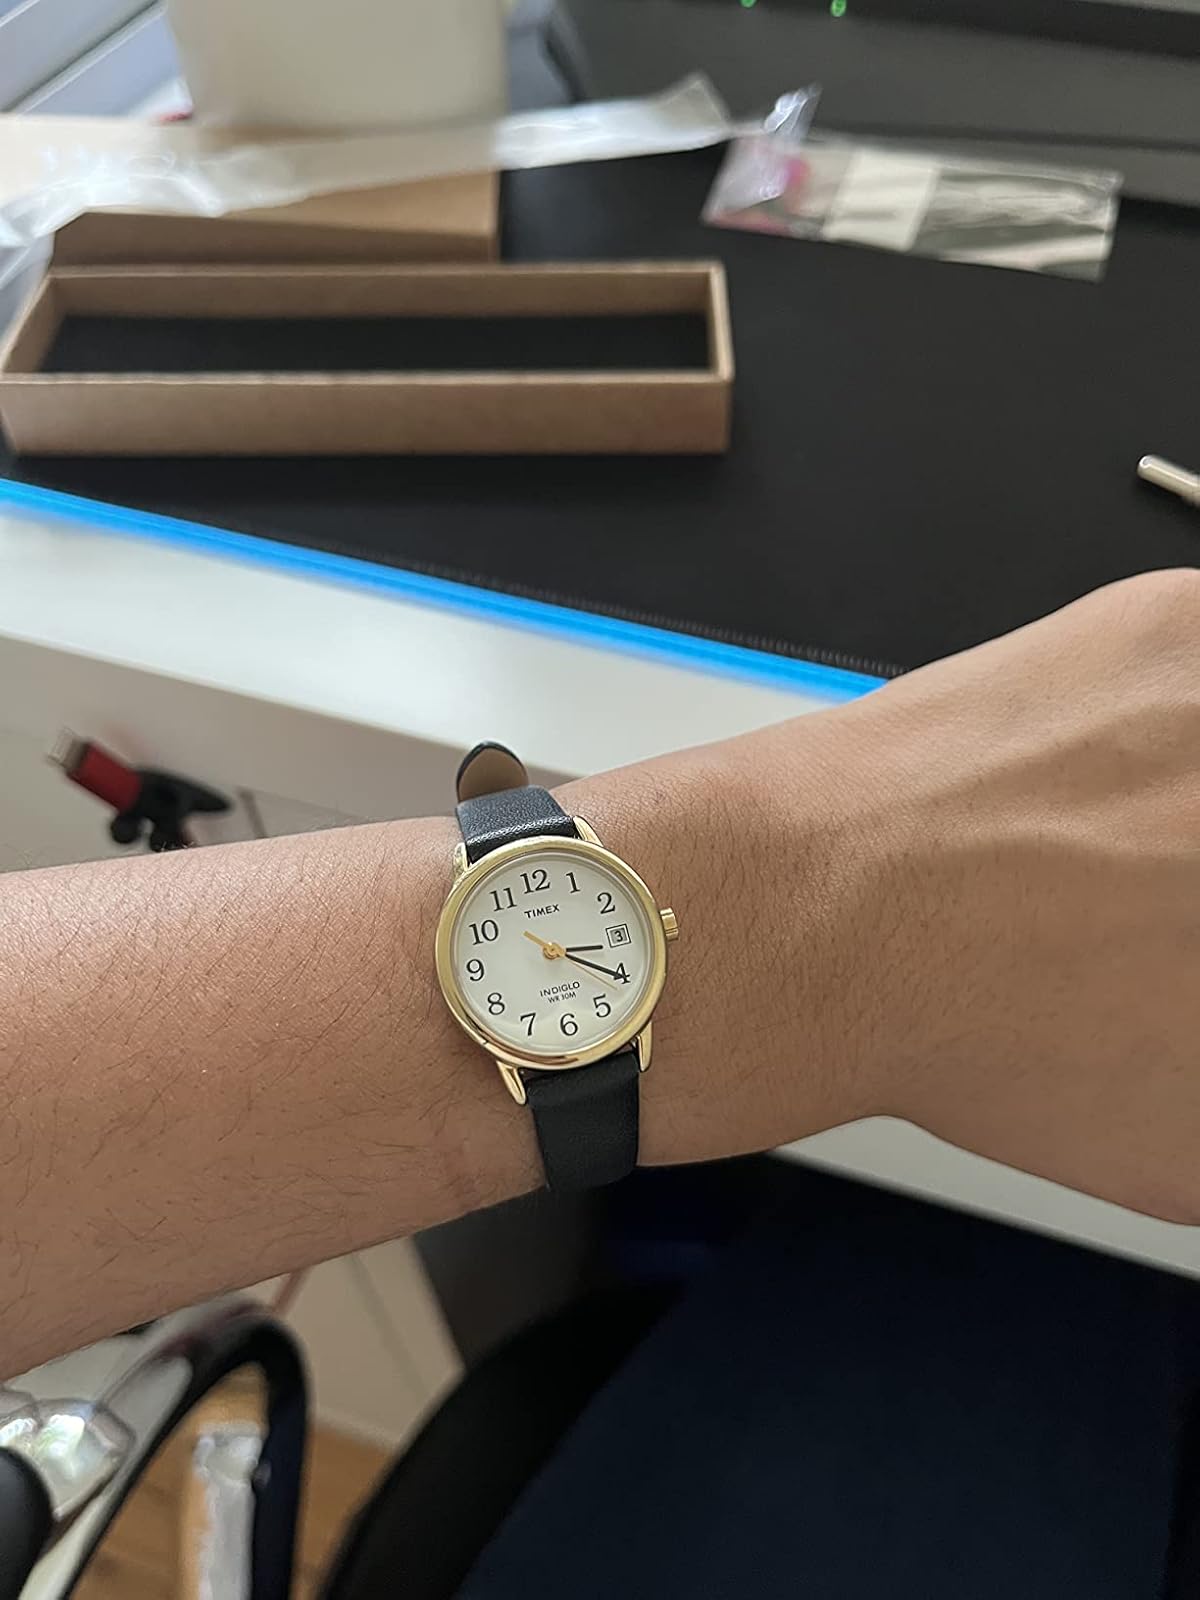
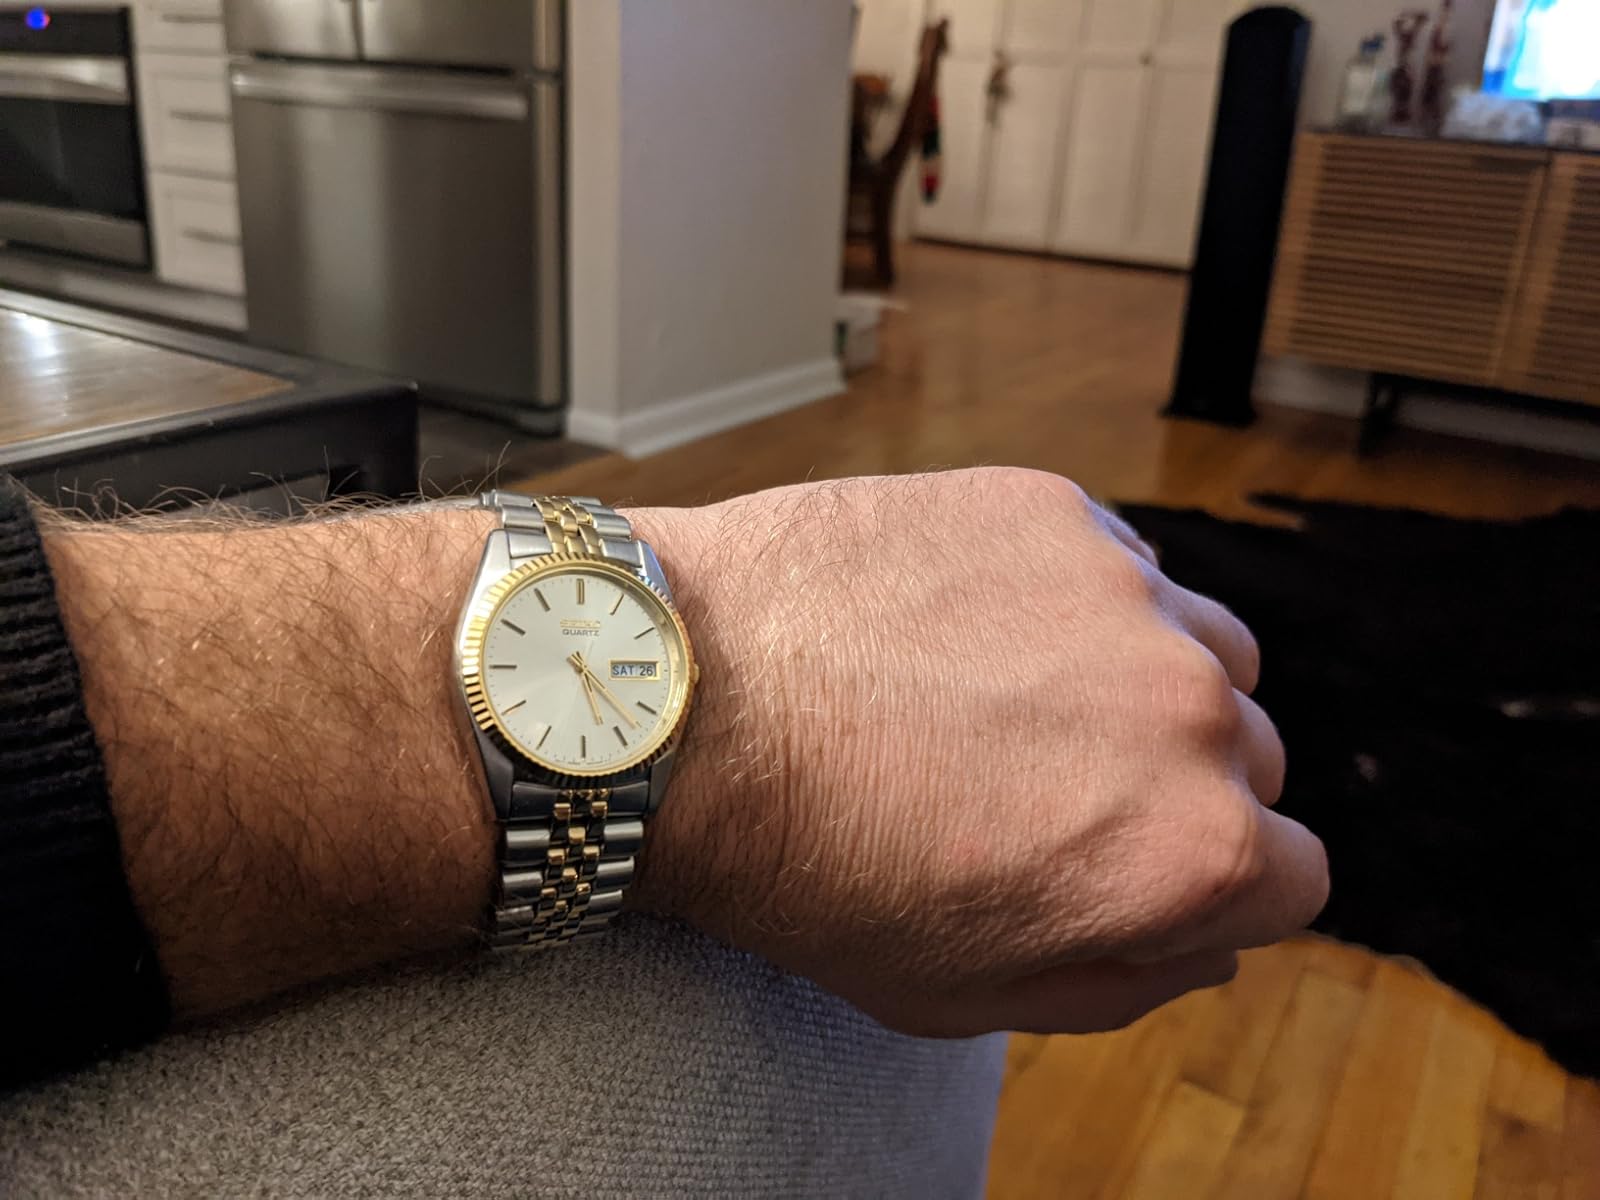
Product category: accessories_watch
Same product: no